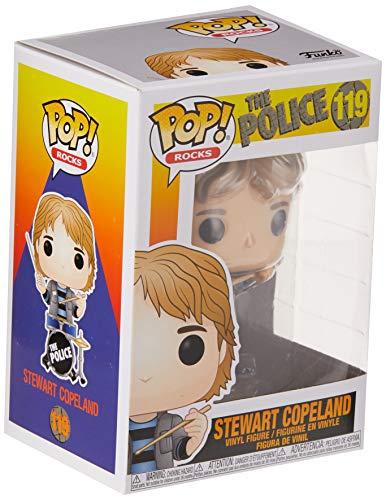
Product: Funko Pop! Rocks: The Police - Stewart Copeland
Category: Toys & Games | Toy Figures & Playsets | Action Figures
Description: From the police, Stewart Copeland, as a stylized POP vinyl from funko.
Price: $8.47
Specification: ProductDimensions:2.5x2.5x3.8inches|ItemWeight:4.8ounces|ShippingWeight:5ounces(Viewshippingratesandpolicies)|ASIN:B07PCCSDGM|Itemmodelnumber:40089|Manufacturerrecommendedage:6yearsandup